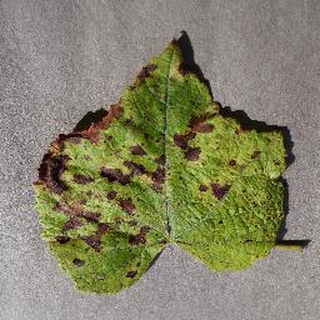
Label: grape_leaf_blight